Vampire burial

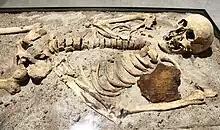
A 14th century vampire burial in Sozopol, Bulgaria, preserved in the country's National Museum of Natural History. The deceased had been buried with a ploughshare driven through his chest.

A vampire burial or anti-vampire burial is a burial performed in a way which was believed to prevent the deceased from reviving in the form of a vampire, or to prevent a killed vampire from returning to life. Methods of anti-vampiric burials varied greatly, but often involved dismembering the body in some way or placing rocks over it.